Inter-Entity Boundary Line

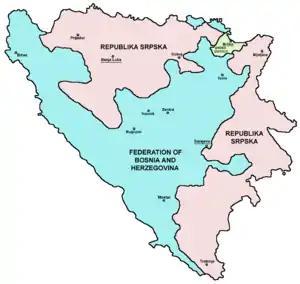
The Inter-Entity Boundary Line separates "Republika Srpska" and the Federation of Bosnia and Herzegovina

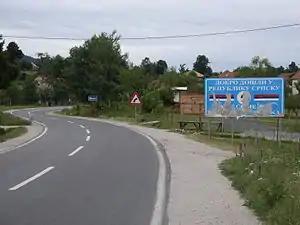
Inter-Entity Boundary Line photographed in July 2008 near the village of Mahala between Kalesija and Osmaci.

The Inter-Entity Boundary Line (IEBL) is the administrative line that subdivides Bosnia and Herzegovina into two entities, Republika Srpska and the Federation of Bosnia and Herzegovina. The total length of the Inter-Entity Boundary Line is .